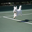
Label: dog